William Trowbridge Forbes House

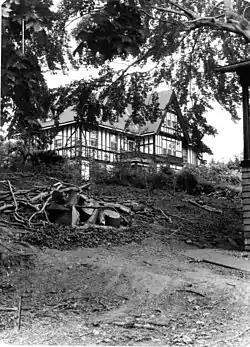
c. 1978 photo

The William Trowbridge Forbes House was a historic house at 23 Trowbridge Road in Worcester, Massachusetts. Built in 1898 to a design by Barker & Nourse, it was one of the city's finest examples of Tudor Revival architecture, and was home to Esther Forbes, author of "Johnny Tremain". The house was listed on the National Register of Historic Places in 1980. The house was demolished in November 2003.